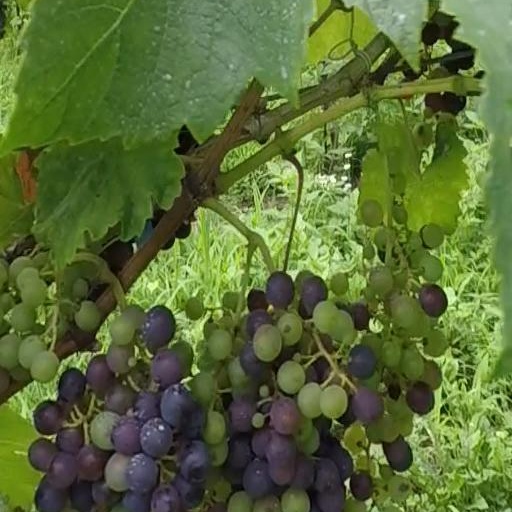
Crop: grape